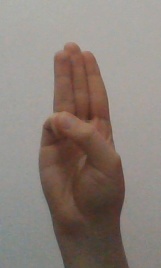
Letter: thaa